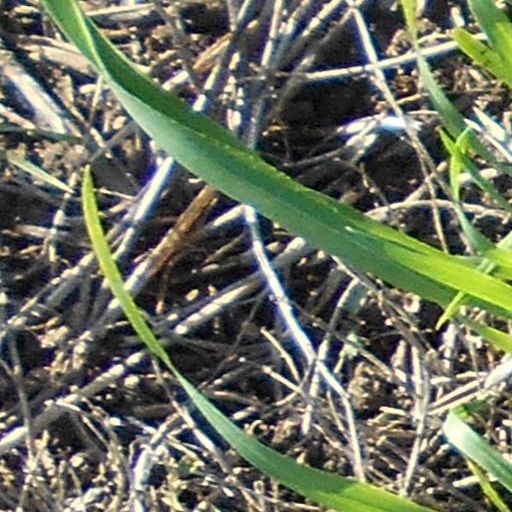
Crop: wheat